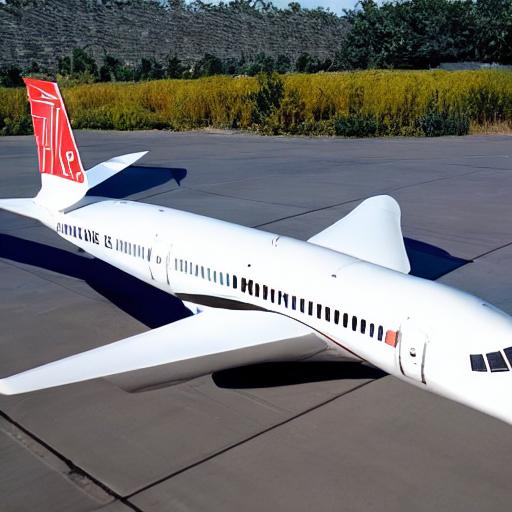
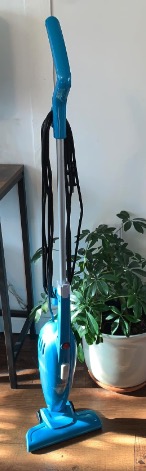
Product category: items_vacuum
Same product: no